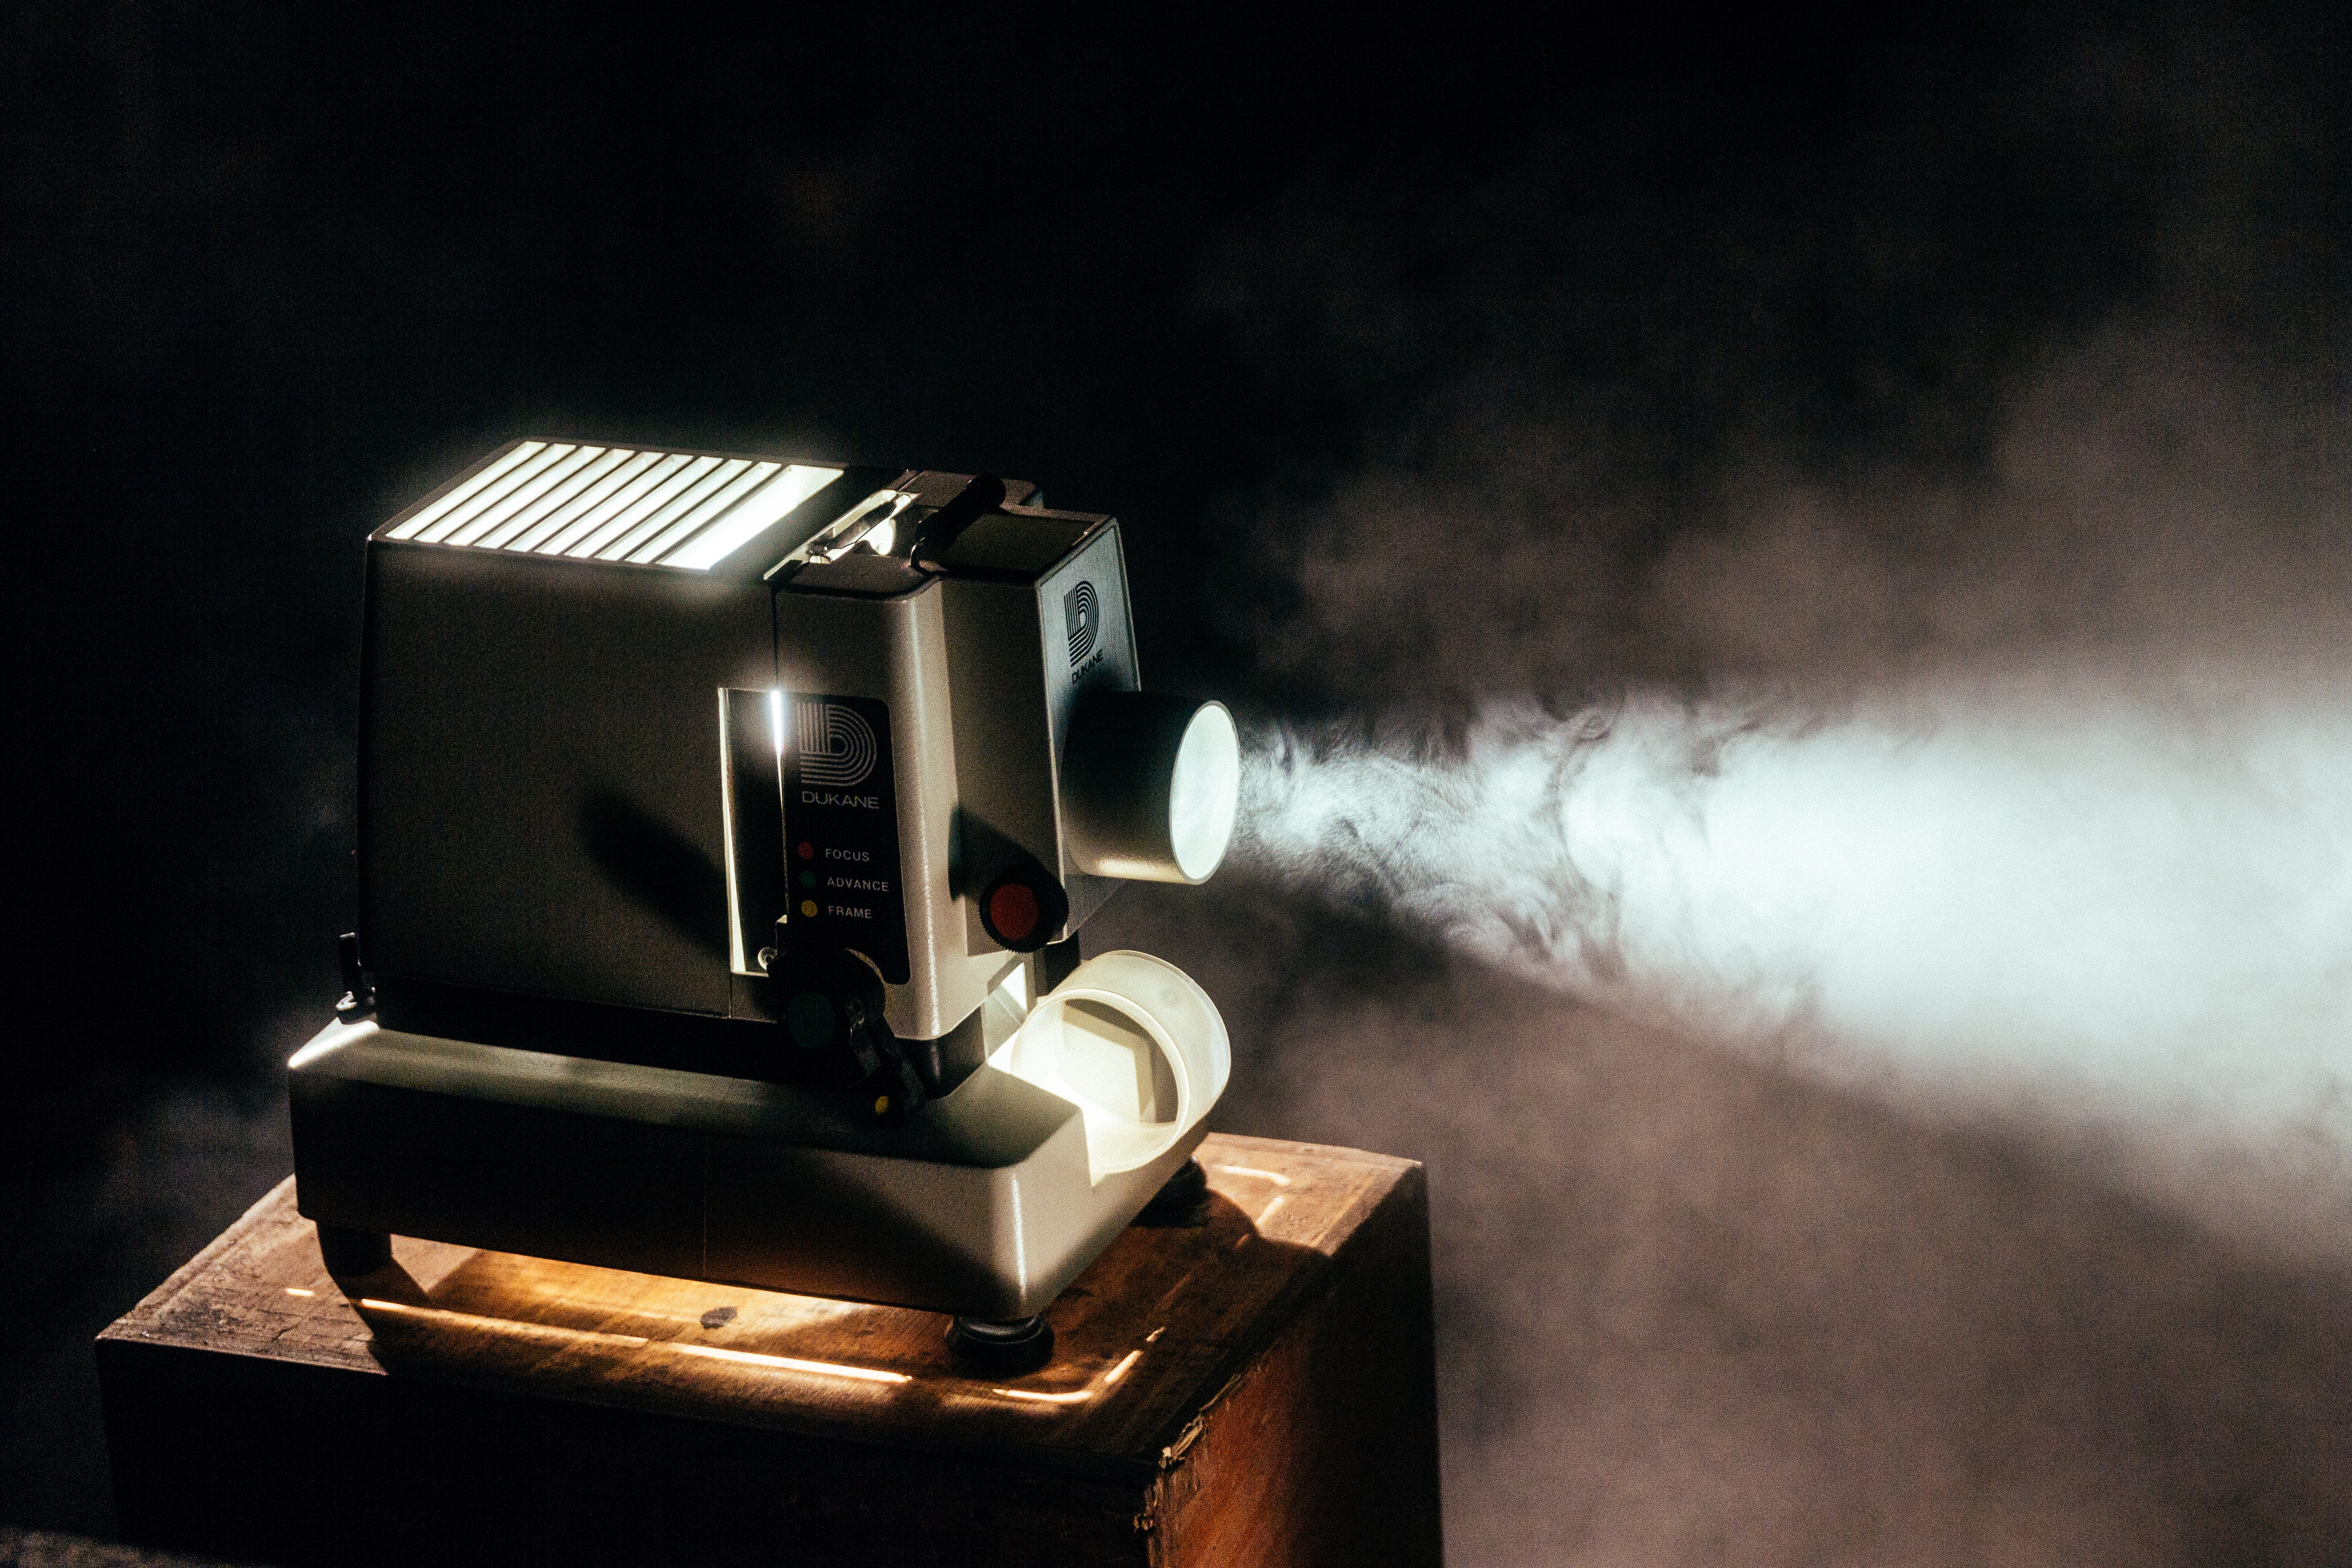
light, blur, technology, vintage, retro, dark, lens, equipment, dust, drink, darkness, lighting, still life, close up, focus, electronics, zoom, projector, classic